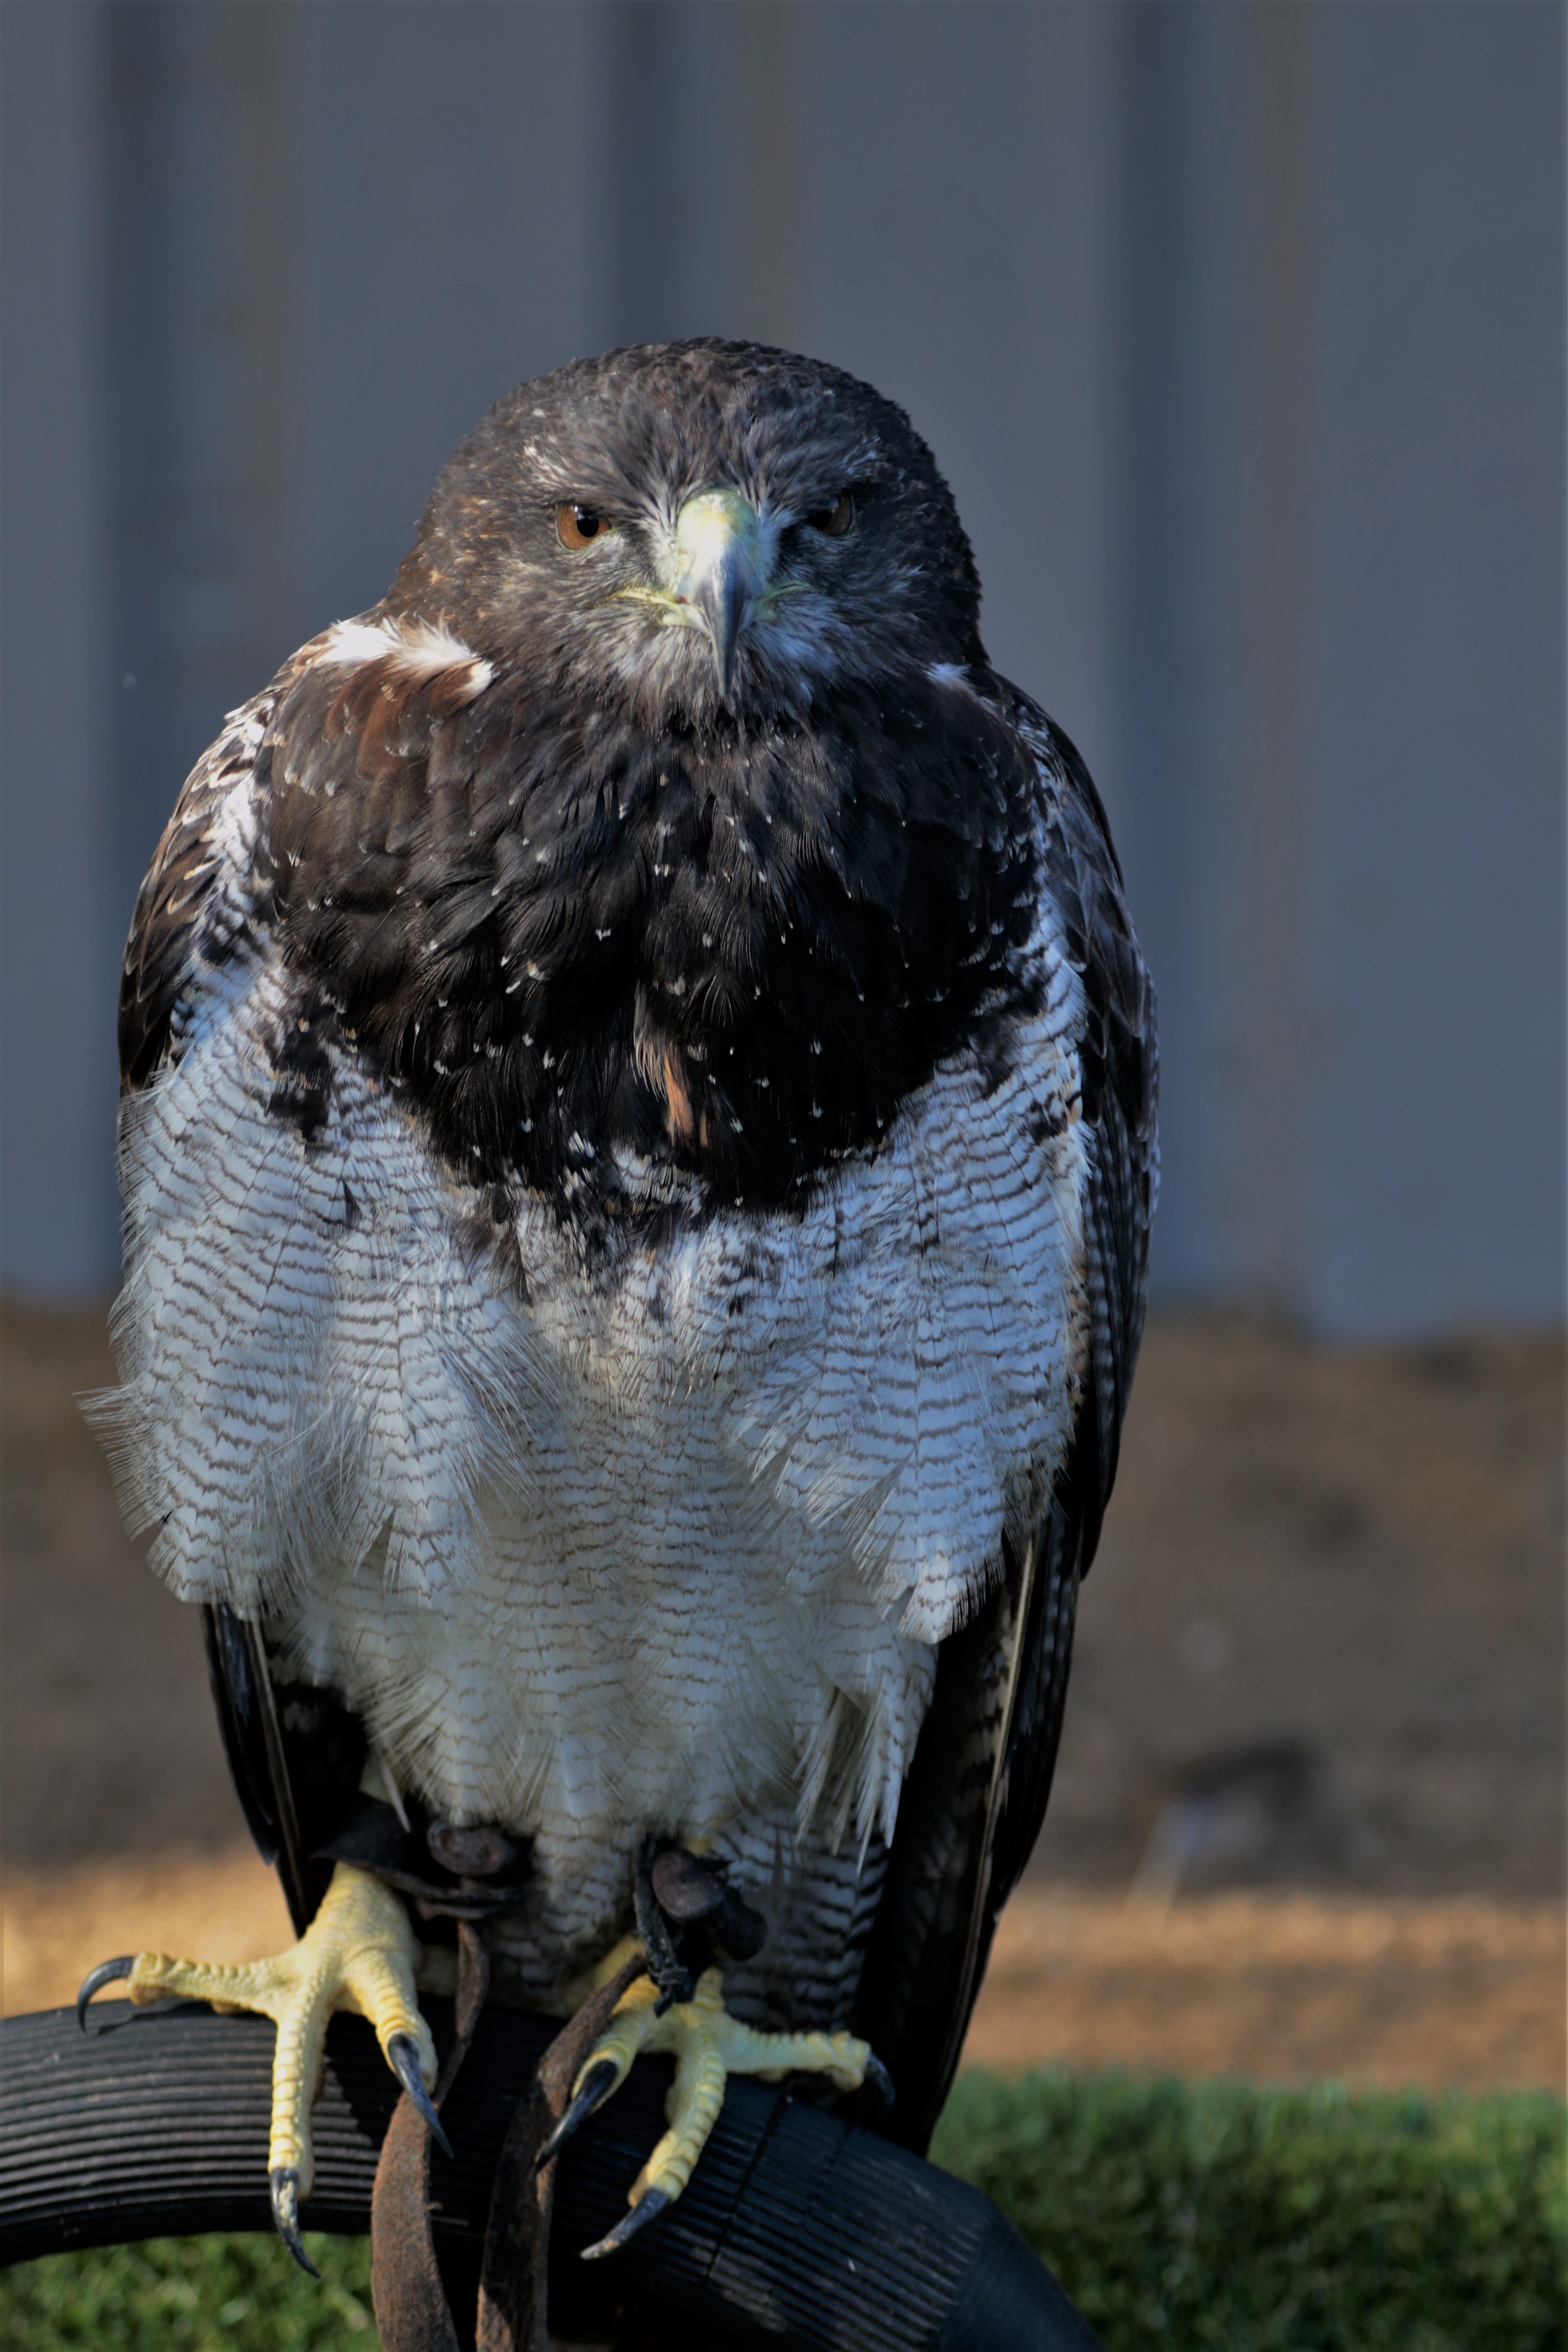
nature, bird, wing, wildlife, beak, eagle, blue, feather, fauna, raptor, bird of prey, vertebrate, falcon, buzzard, falconry, chilean, chilean blue eagle, perching bird